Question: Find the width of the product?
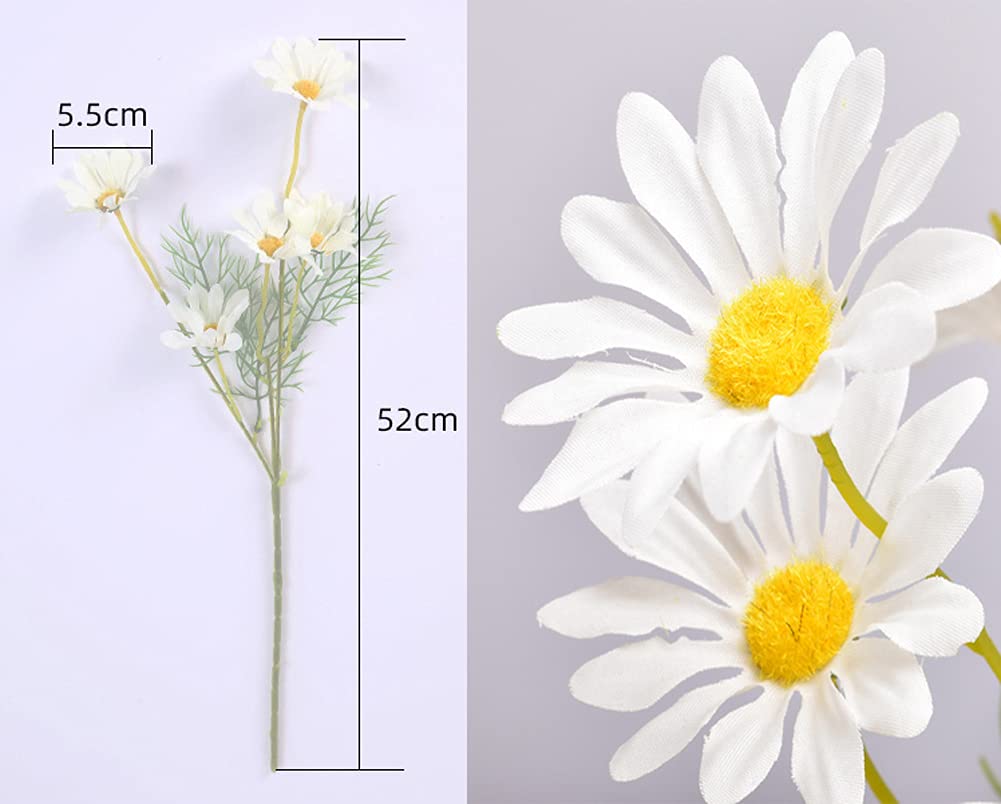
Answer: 5.5 centimetre